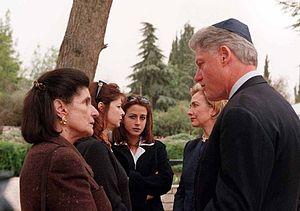
Léa Rabin, née le 8 avril 1928 à Königsberg, en Prusse-orientale et morte à Petah Tikva le 12 novembre 2000, est la femme de l’ancien premier ministre israélien Yitzhak Rabin.